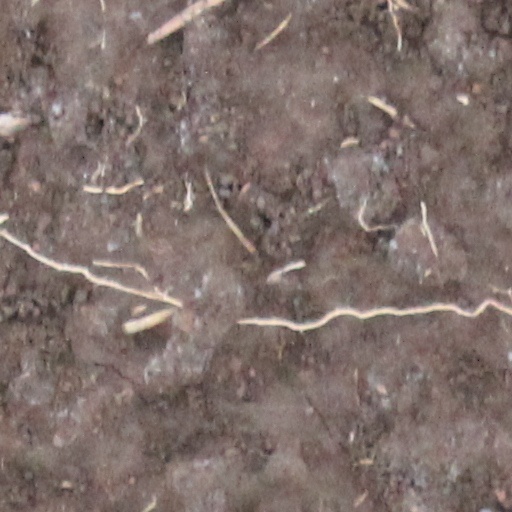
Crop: wheat